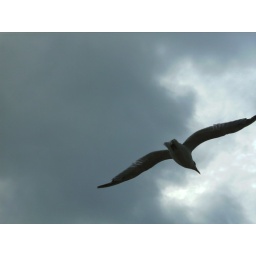
bird in the sky